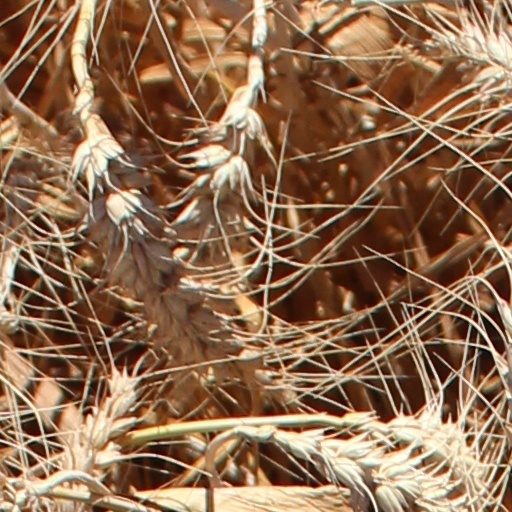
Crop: wheat